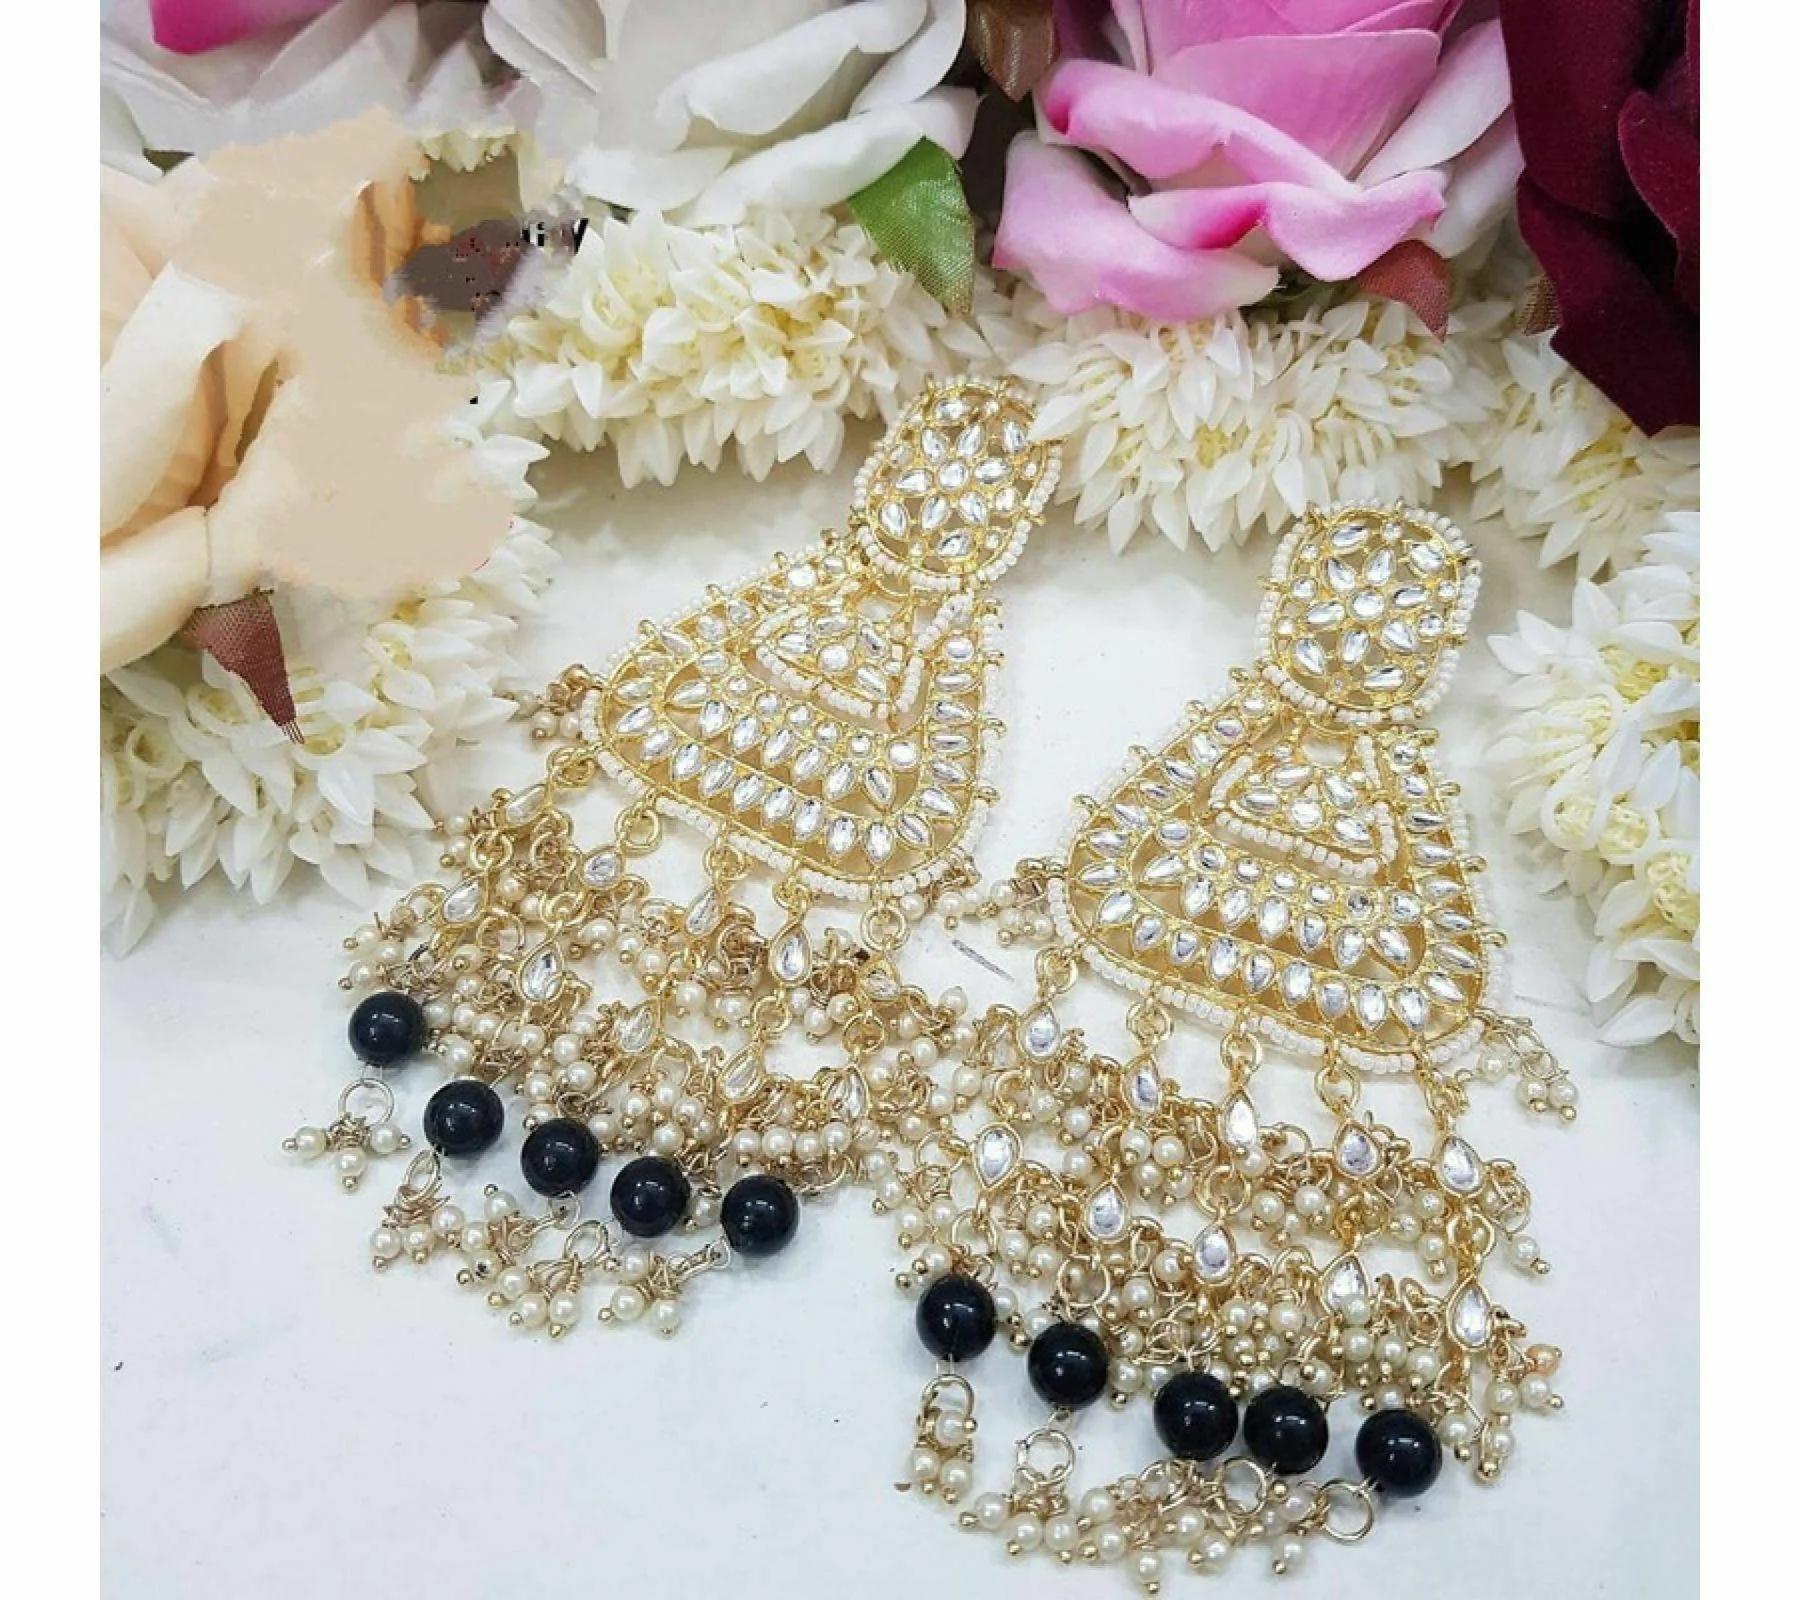
Gyaan Jewels Handmade Earring Set Black (Women and Girls)
Type: Earrings
Brand: Gyaan Jewels
Price: Rs. 470
 These panachee fashion earrings kaan chain champaswaralu are easy to wear, light in weight and gives you a rich look. A designer pair of traditional earrings for girls and women that will make you feel royal. The color complements all outfits & may be worn as a statement piece to any occasion.
Features: These are stylish, elegant and give a playful touch,Ideal for women and girls,#Uniquedesign: Each handmade earring is one-of-a-kind.,#High-quality materials: Crafted with durable and premium materials.,#Attention to detail: Meticulously crafted with precision and care.,#Versatile styles: Suitable for various occasions and outfits.